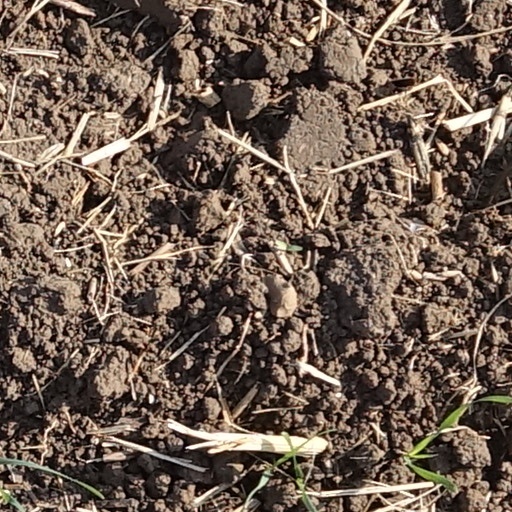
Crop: wheat